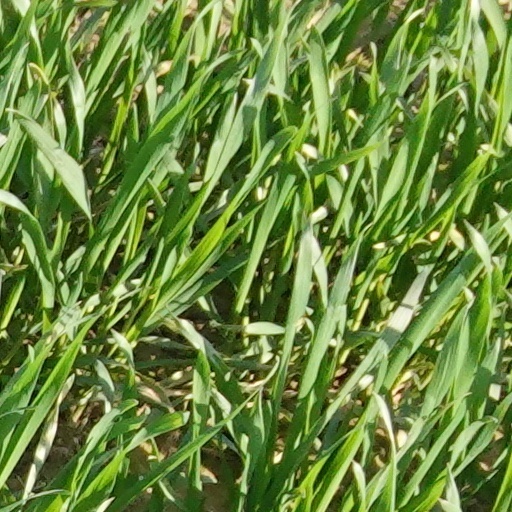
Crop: wheat